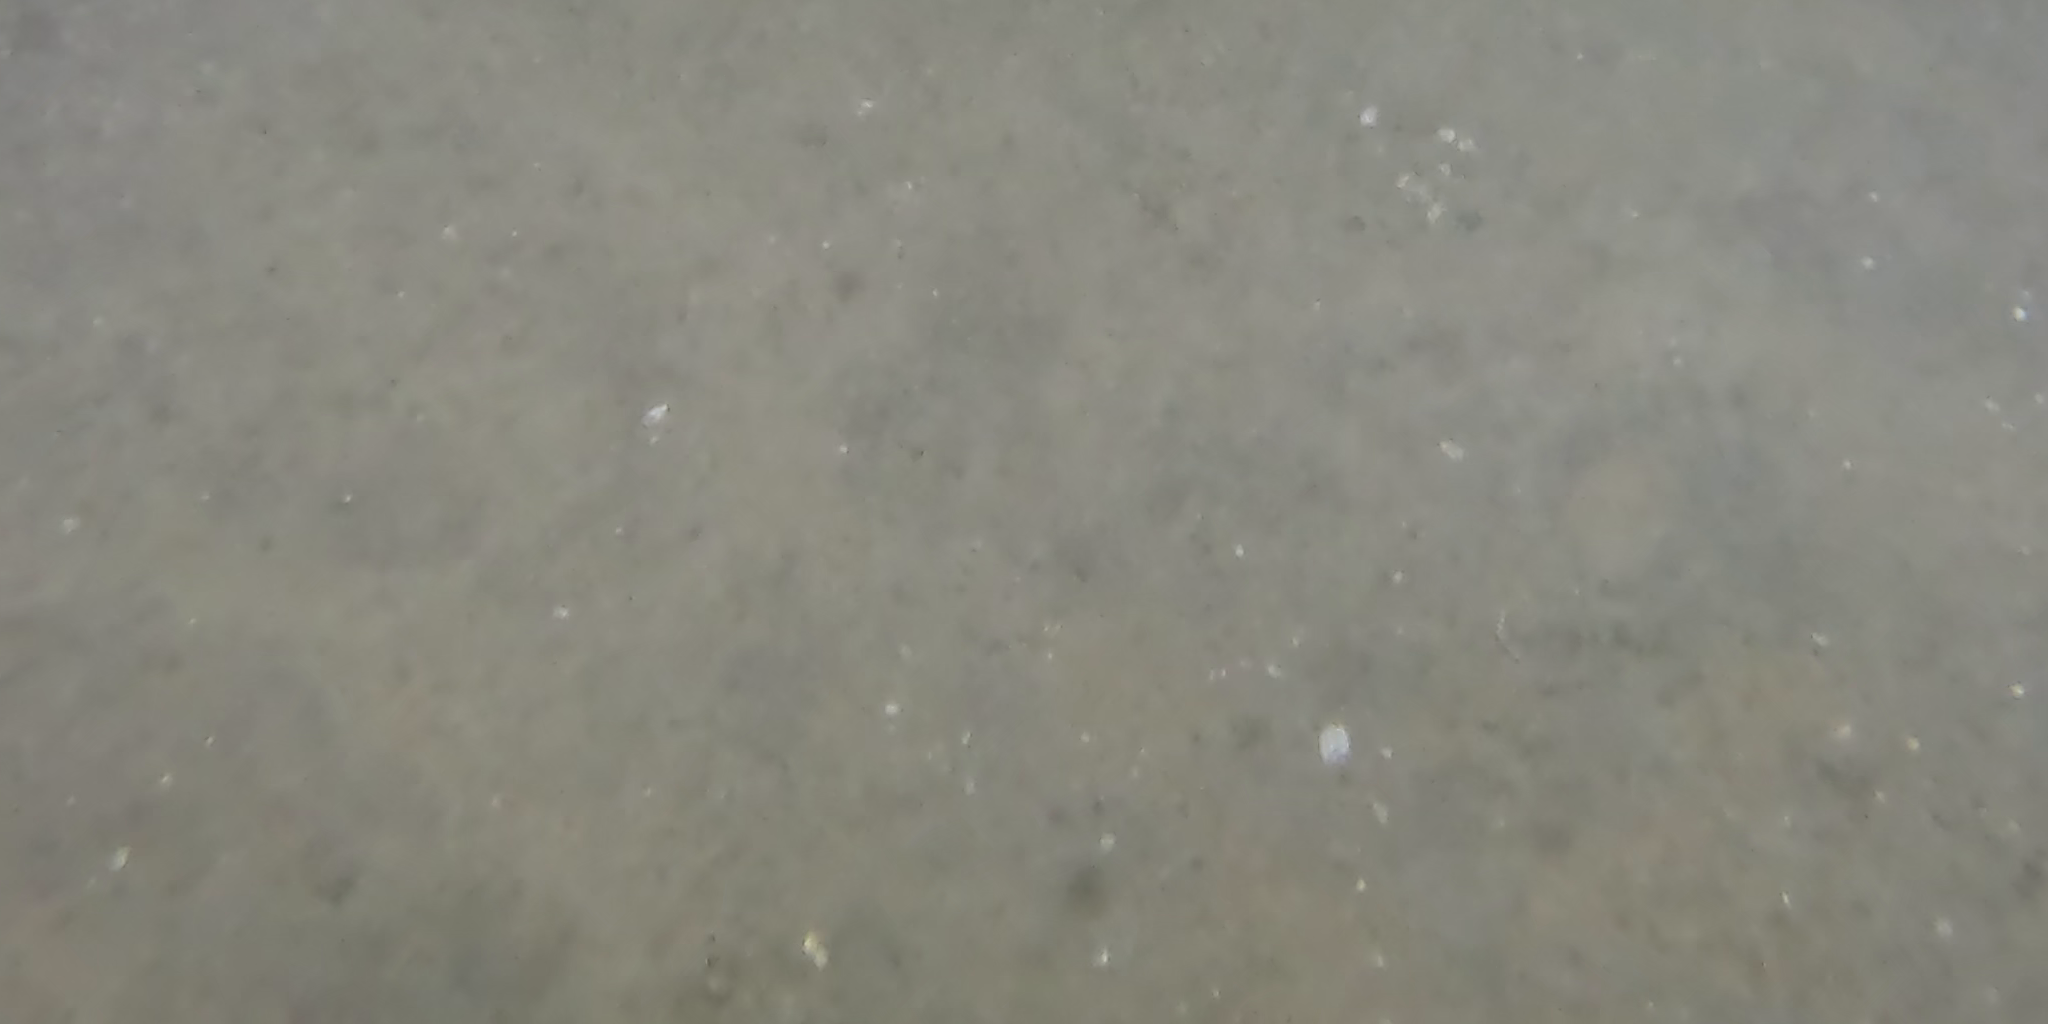
Seabed habitat: sand